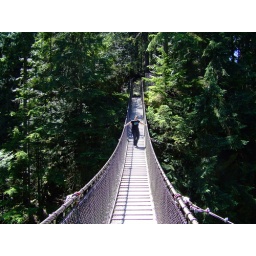
Susie on the swing bridge in Lynn canyon Park